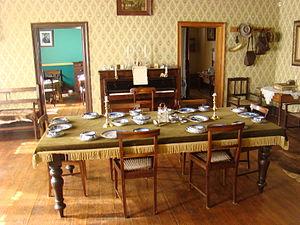
Potchefstroom est une ville d'Afrique du Sud située dans le sud du Transvaal dans la province du Nord-Ouest, à 120 km au sud-ouest de Johannesburg.